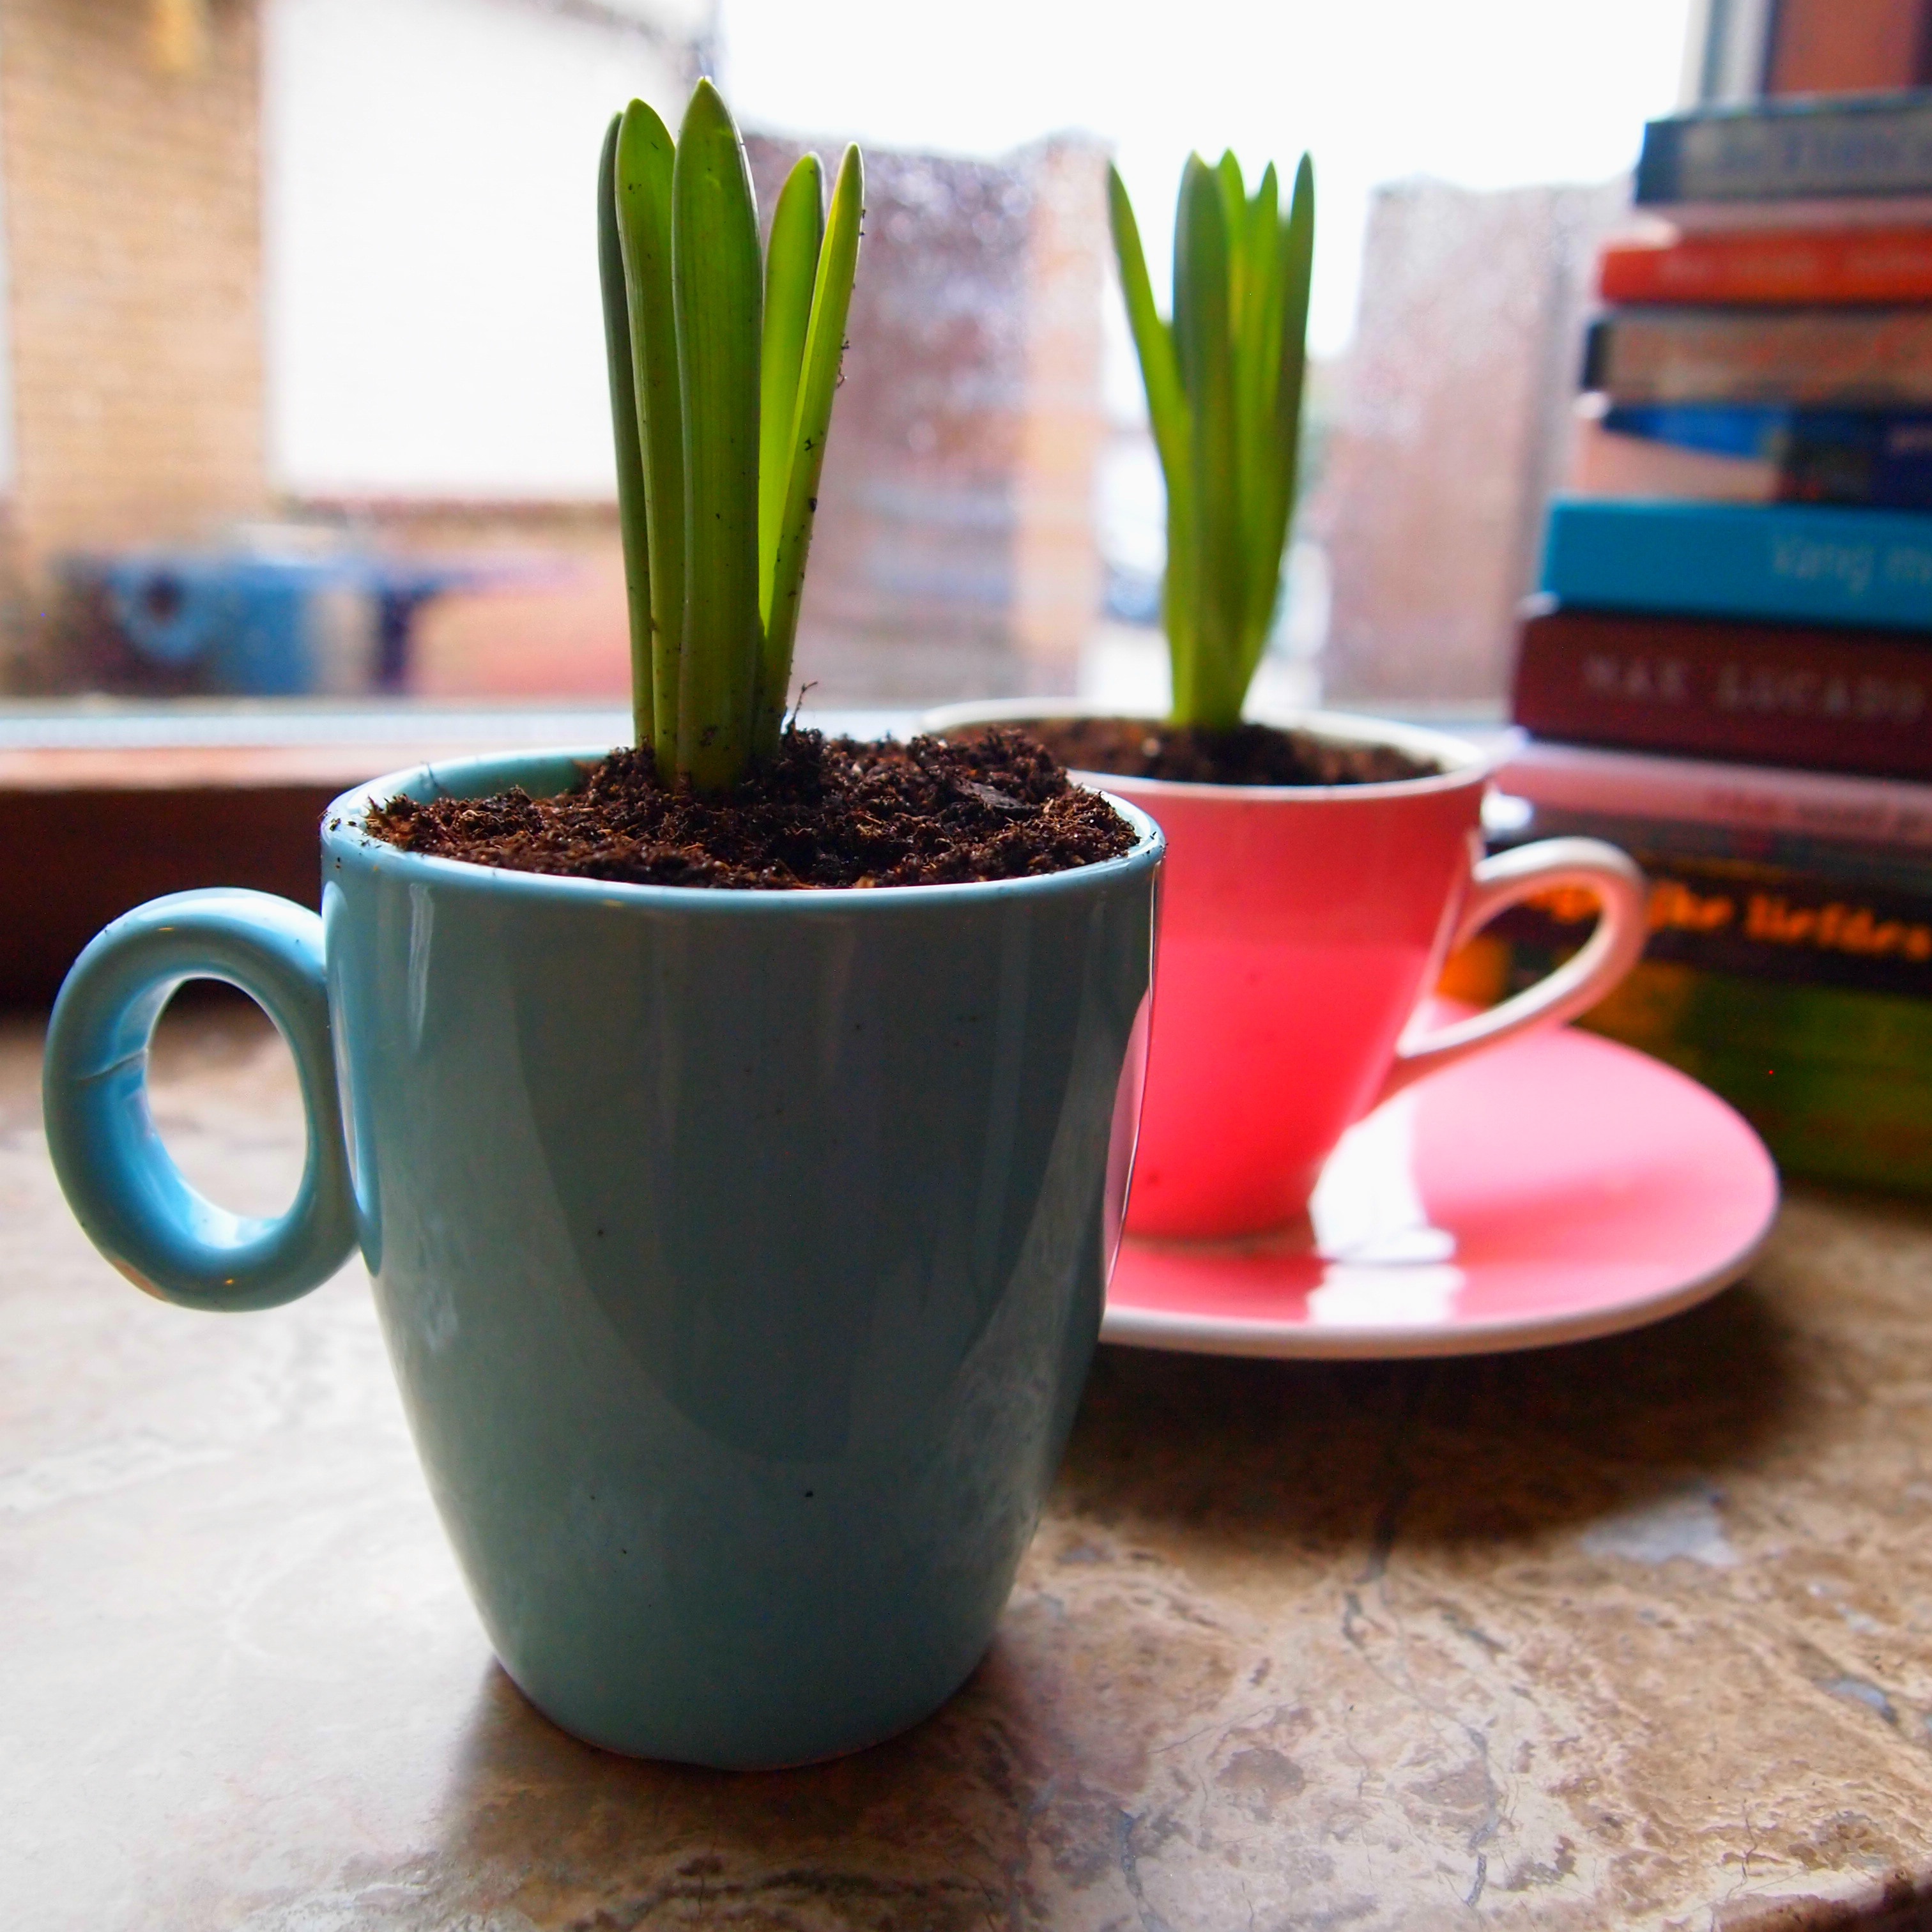
plant, flower, bloom, cup, spring, green, ceramic, drink, blue, pink, window sill, coffee cup, flowers, bulbs, flowerpot, cup of, blue grape